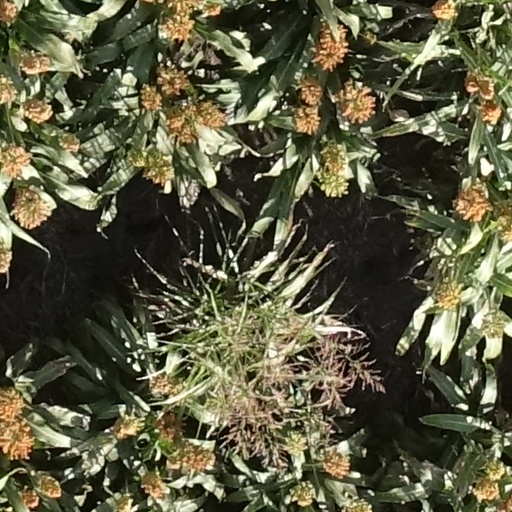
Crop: sorghum